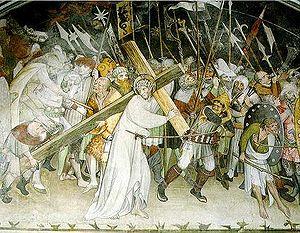
Giacomo Jaquerio également Jacques ou Jacquet est un peintre italien et enlumineur, représentant du gothique international actif au Piémont, à Genève et en Savoie.
La chapelle Notre-Dame-des-Fontaines est une chapelle catholique située en France dans une vallée montagneuse à 5 kilomètres du village médiéval de La Brigue, dans le département des Alpes-Maritimes.